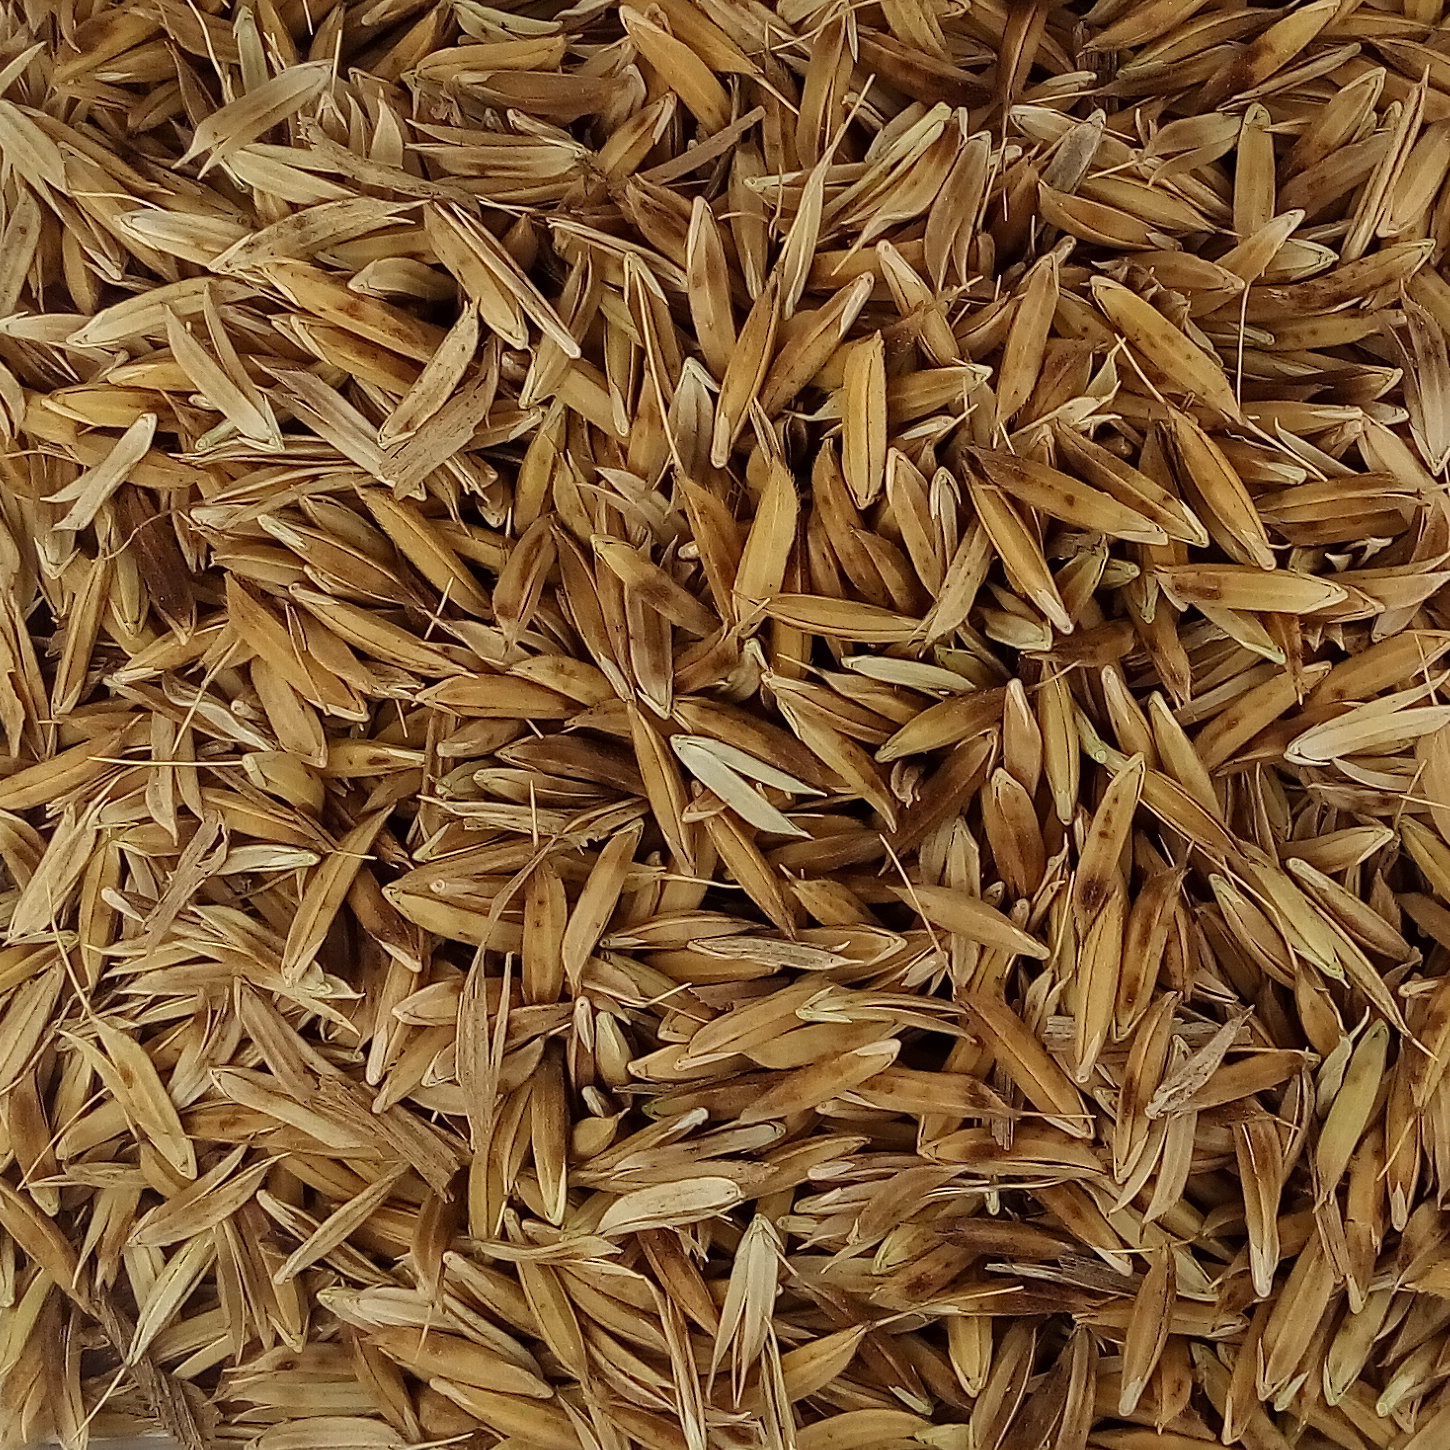
Rice seed variety: DHBT_3